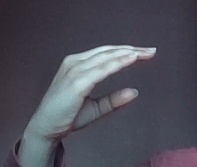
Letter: jeem